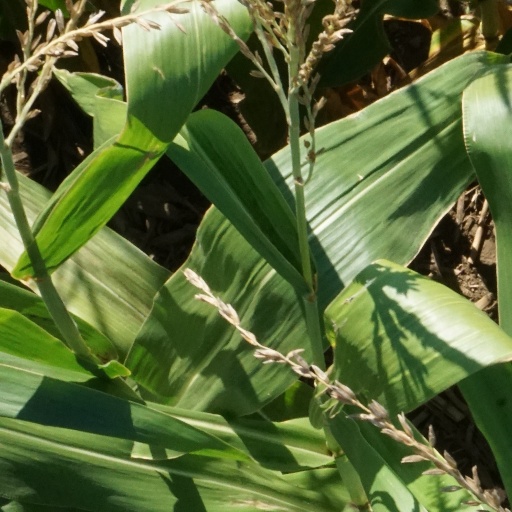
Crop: maize; corn